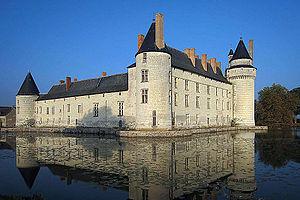
Le château du Plessis-Bourré, près du village d'Écuillé, dans le Maine-et-Loire (France).